December 9th Movement

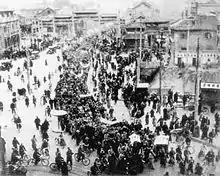
Students marching through Beijing during the December 9th Movement

The December 9th Movement was a mass protest led by students in Beiping (present-day Beijing) on December 9, 1935, to demand that the Chinese government actively resist Japanese aggression.